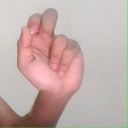
अक्षर: ढ